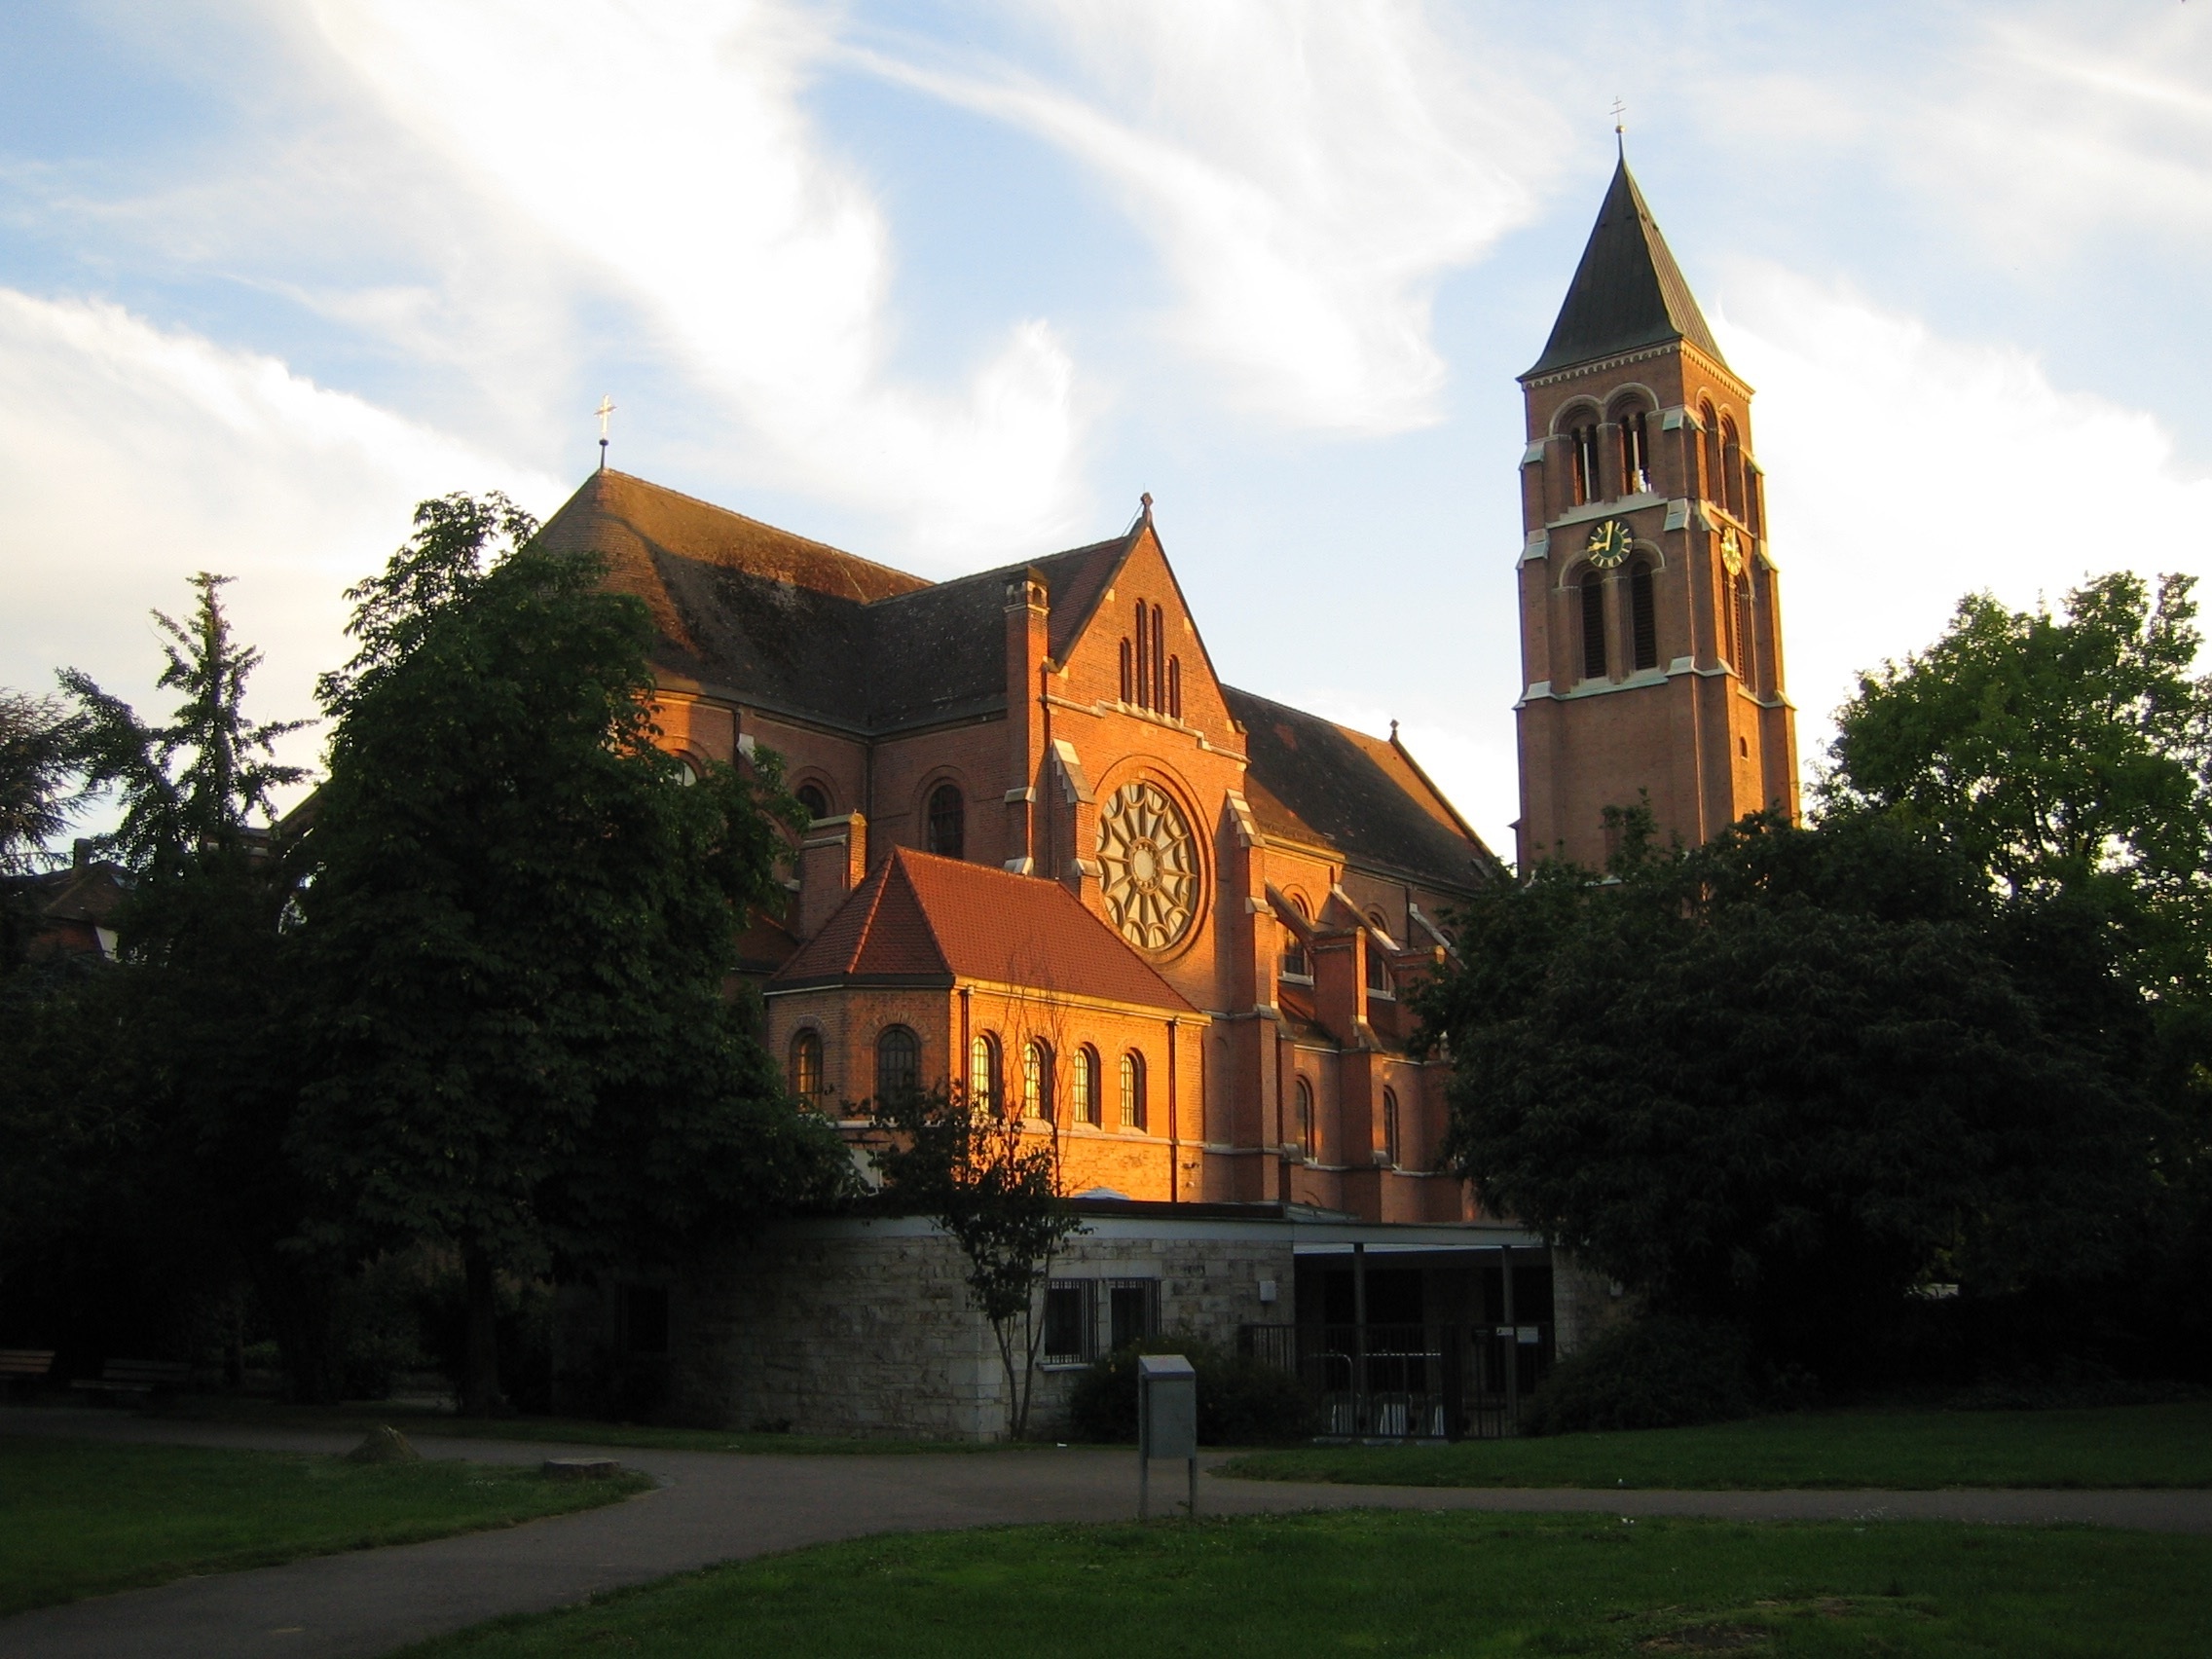
sunset, mansion, house, town, building, chateau, home, landmark, church, place of worship, england, monastery, estate, neighbourhood